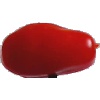
Label: Tomato 2